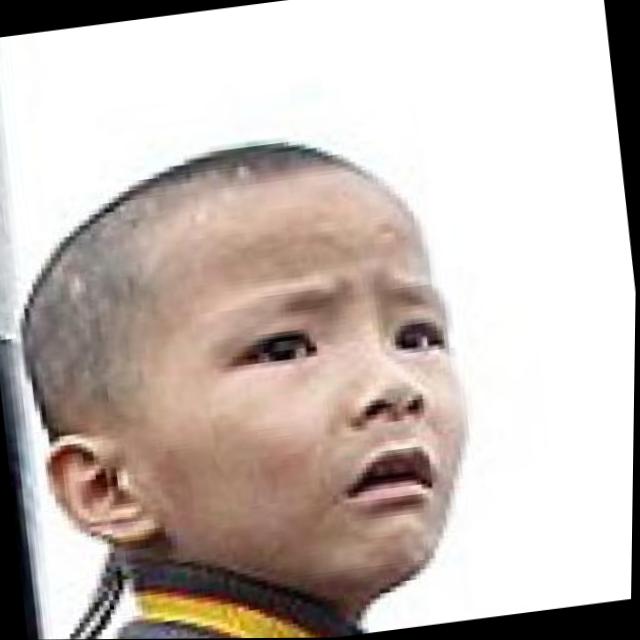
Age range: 0-12